Jo Guest

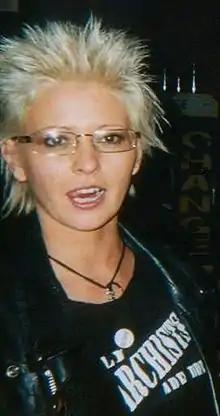
Guest at Punk Aid 2004

Joanne Guest (born 22 February 1972) is an English former glamour model and media personality.